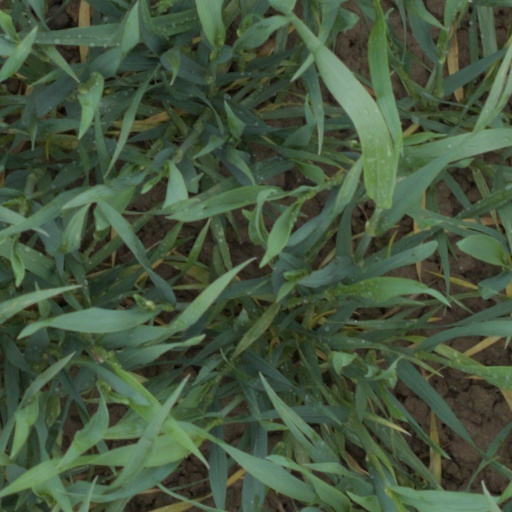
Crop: wheat